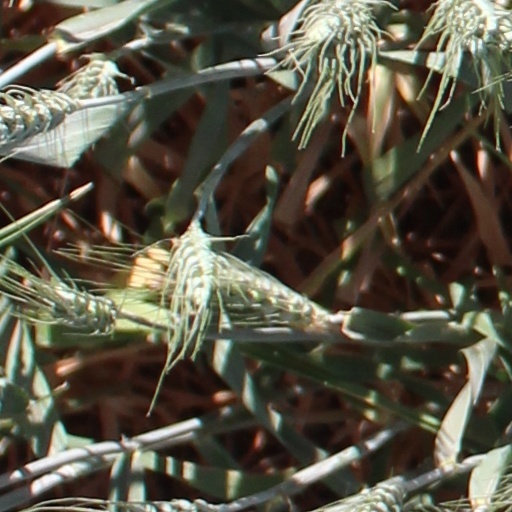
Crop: wheat